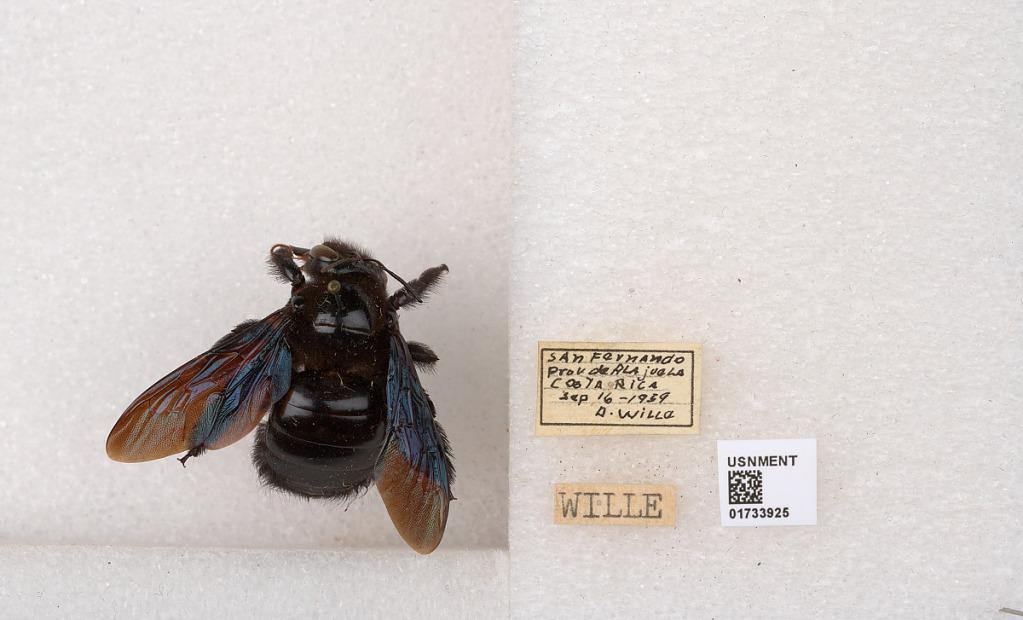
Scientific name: Xylocopa (Megaxylocopa) fimbriata Fabricius
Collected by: A. Wille
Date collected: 1959-9-16
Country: Costa Rica
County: Alajuela
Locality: San Fernando